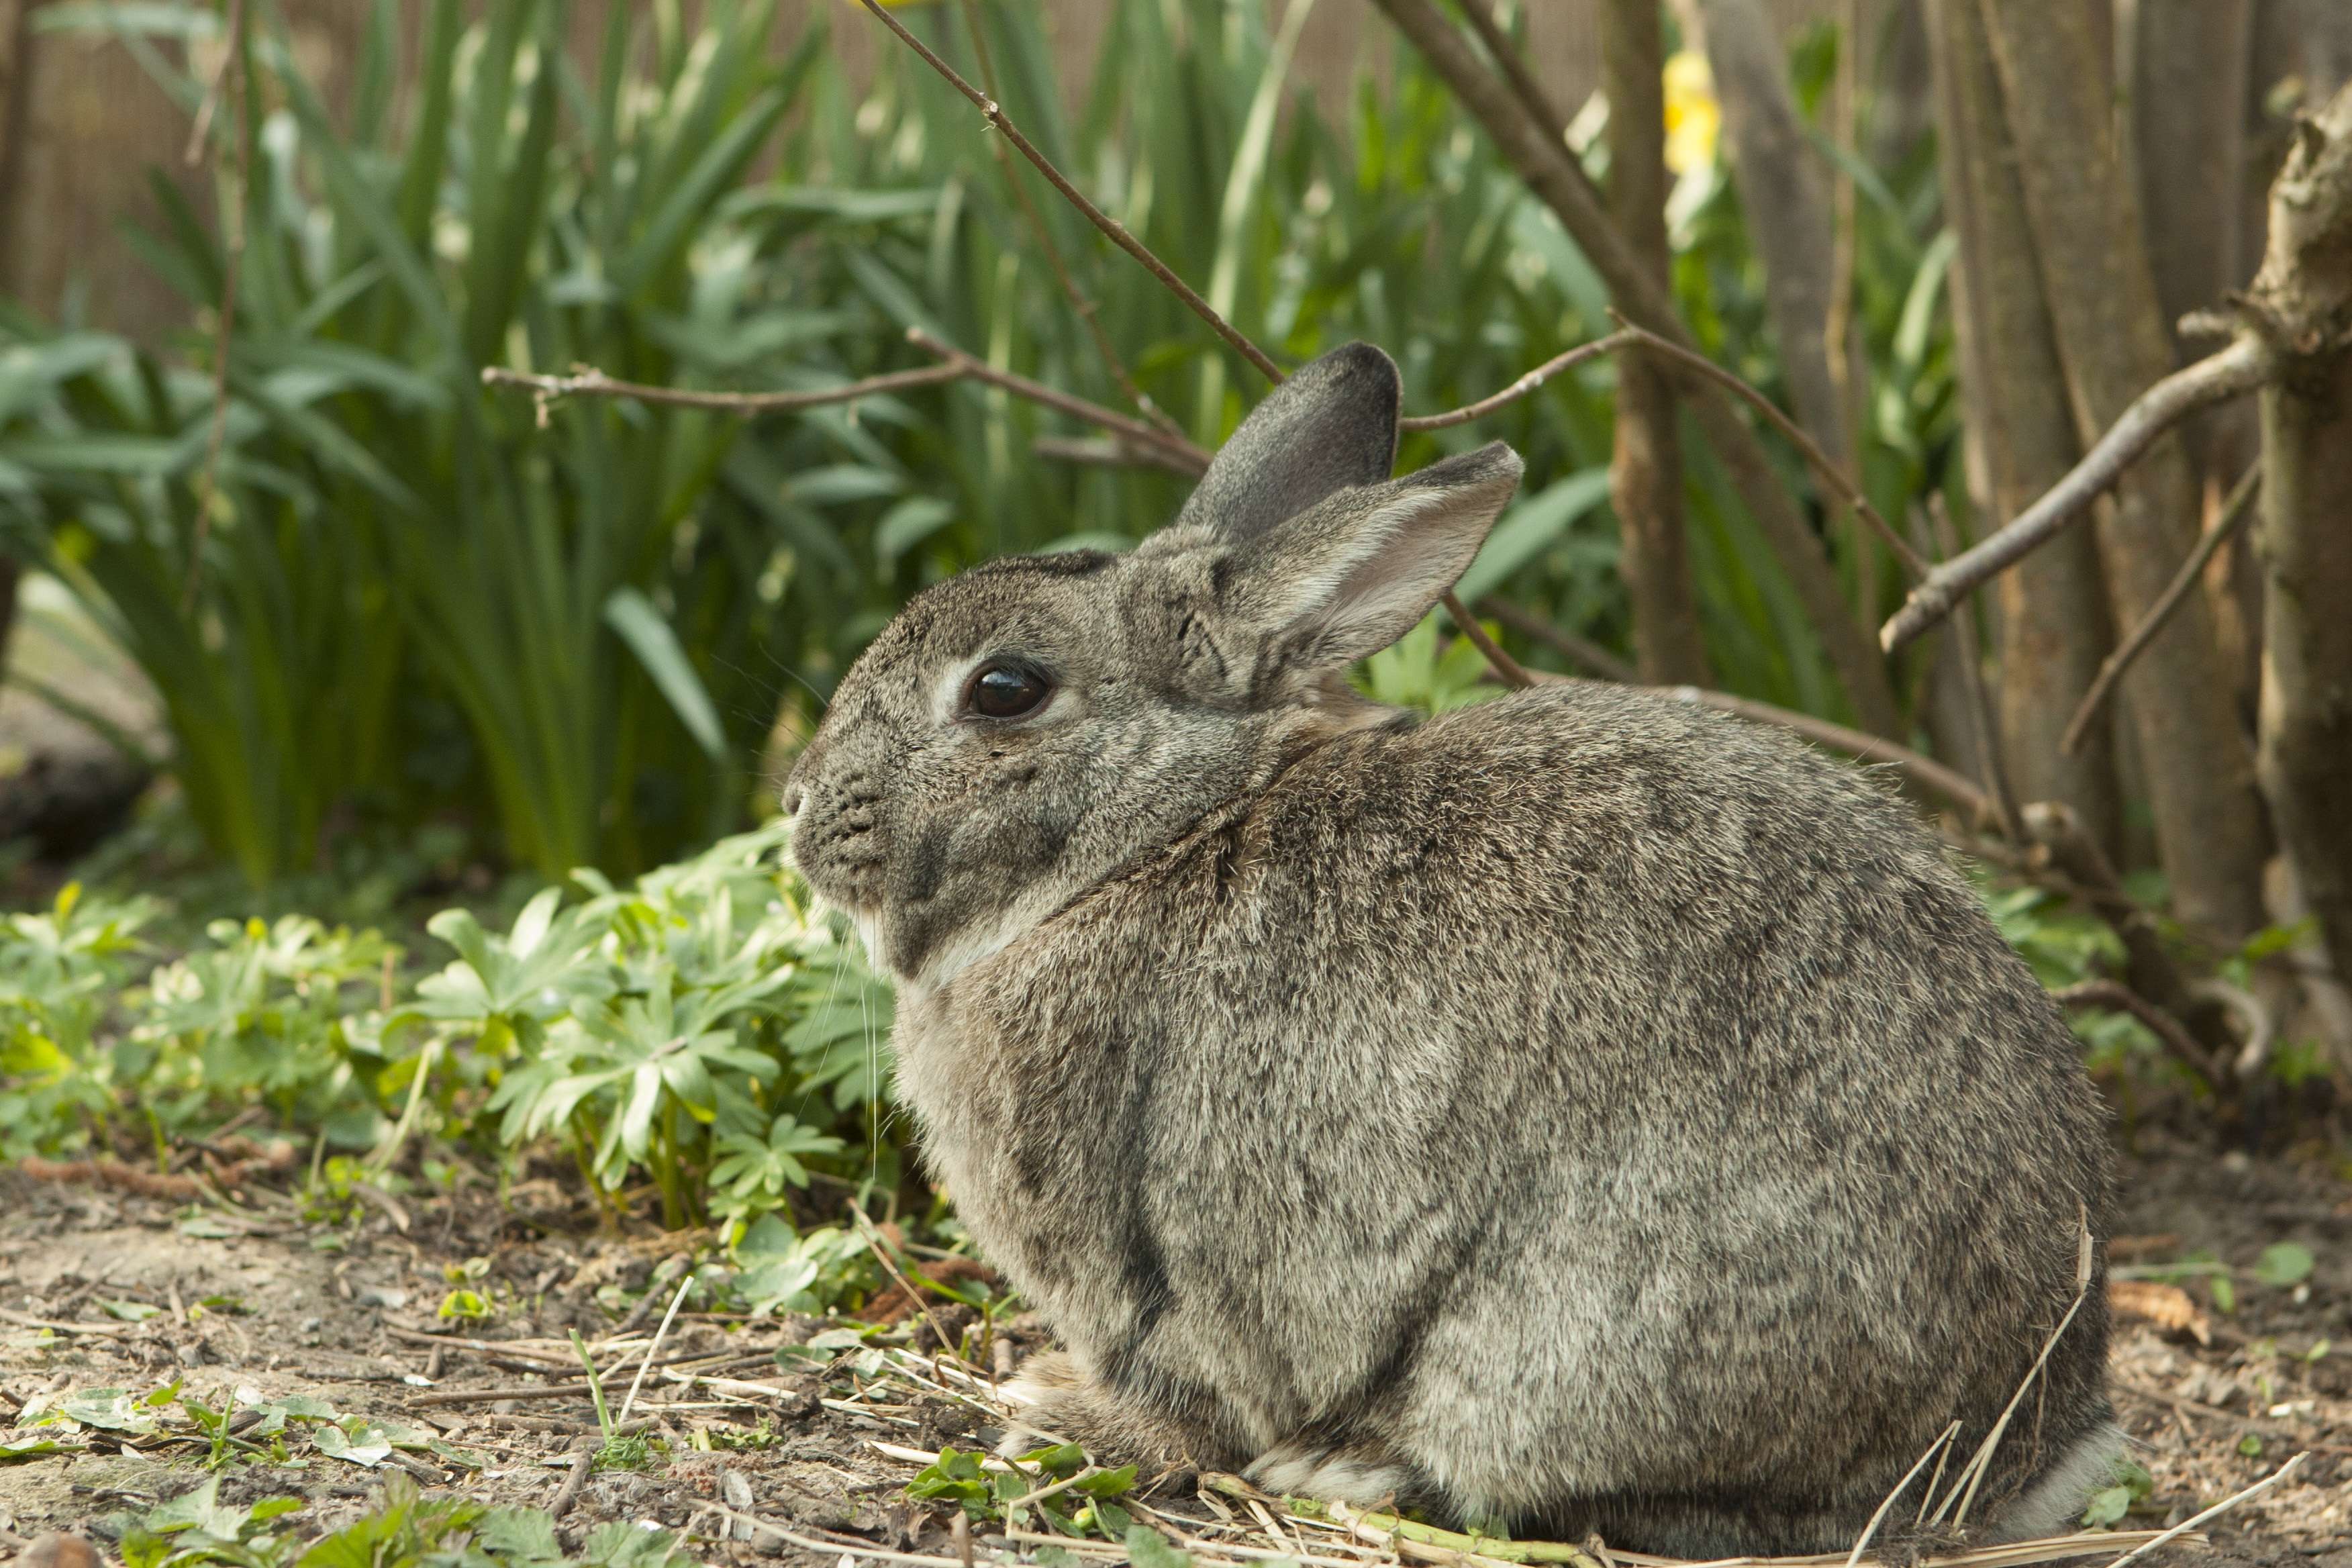
grass, wildlife, pet, spring, mammal, garden, fauna, rabbit, hare, vertebrate, bunny, domestic rabbit, rabits and hares, wood rabbit